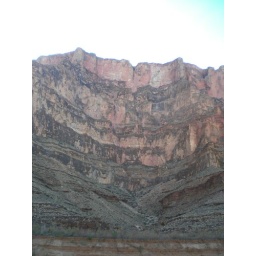
Taken by Jonathan on our colorado river boat ride